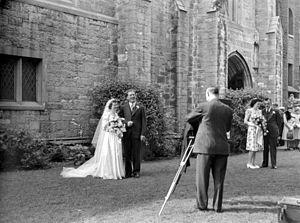
Nous voyons la mariée, Louise Fairbairn, et le marié. Un photographe, dont l'appareil photographique est installé sur un trépied, les photographie à l'extérieur de l'église Westmount Park United Church où leur mariage a été célébré.
La photographie est l'ensemble des techniques, des procédés et des matériels qui permettent d'enregistrer ce que l'on a imaginé visuellement et/ou à la suite d'un stimulus visuel.
La photographie de mariage est un type de photographie sociale pratiquée à l'occasion d'un mariage.